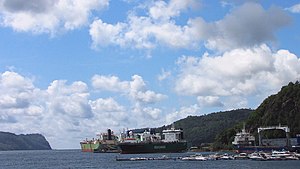
Lyngdal
Agnefest i den sydlige del af Lyngdal har siden 1771 en godkendt naturhavn på Rosfjord
Lyngdal er en kommune i Agder fylke i Norge, en af landets sydligste kommuner. Lyngdal grænser til Farsund i vest, Kvinesdal og Hægebostad i nord, og Audnedal og Lindesnes i øst.